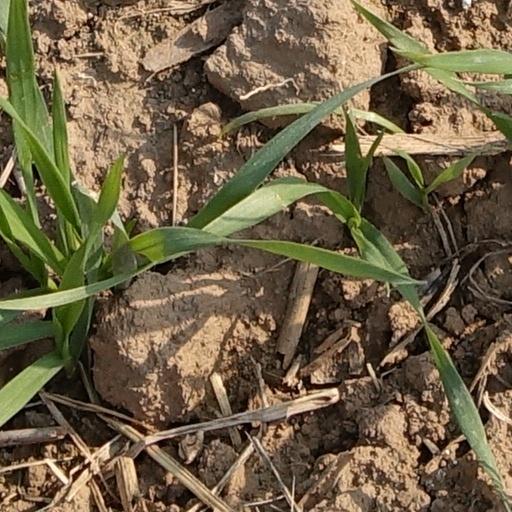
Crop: wheat